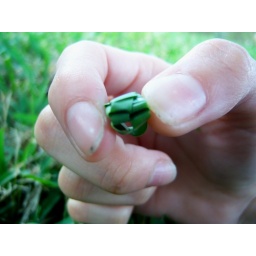
grass in a box